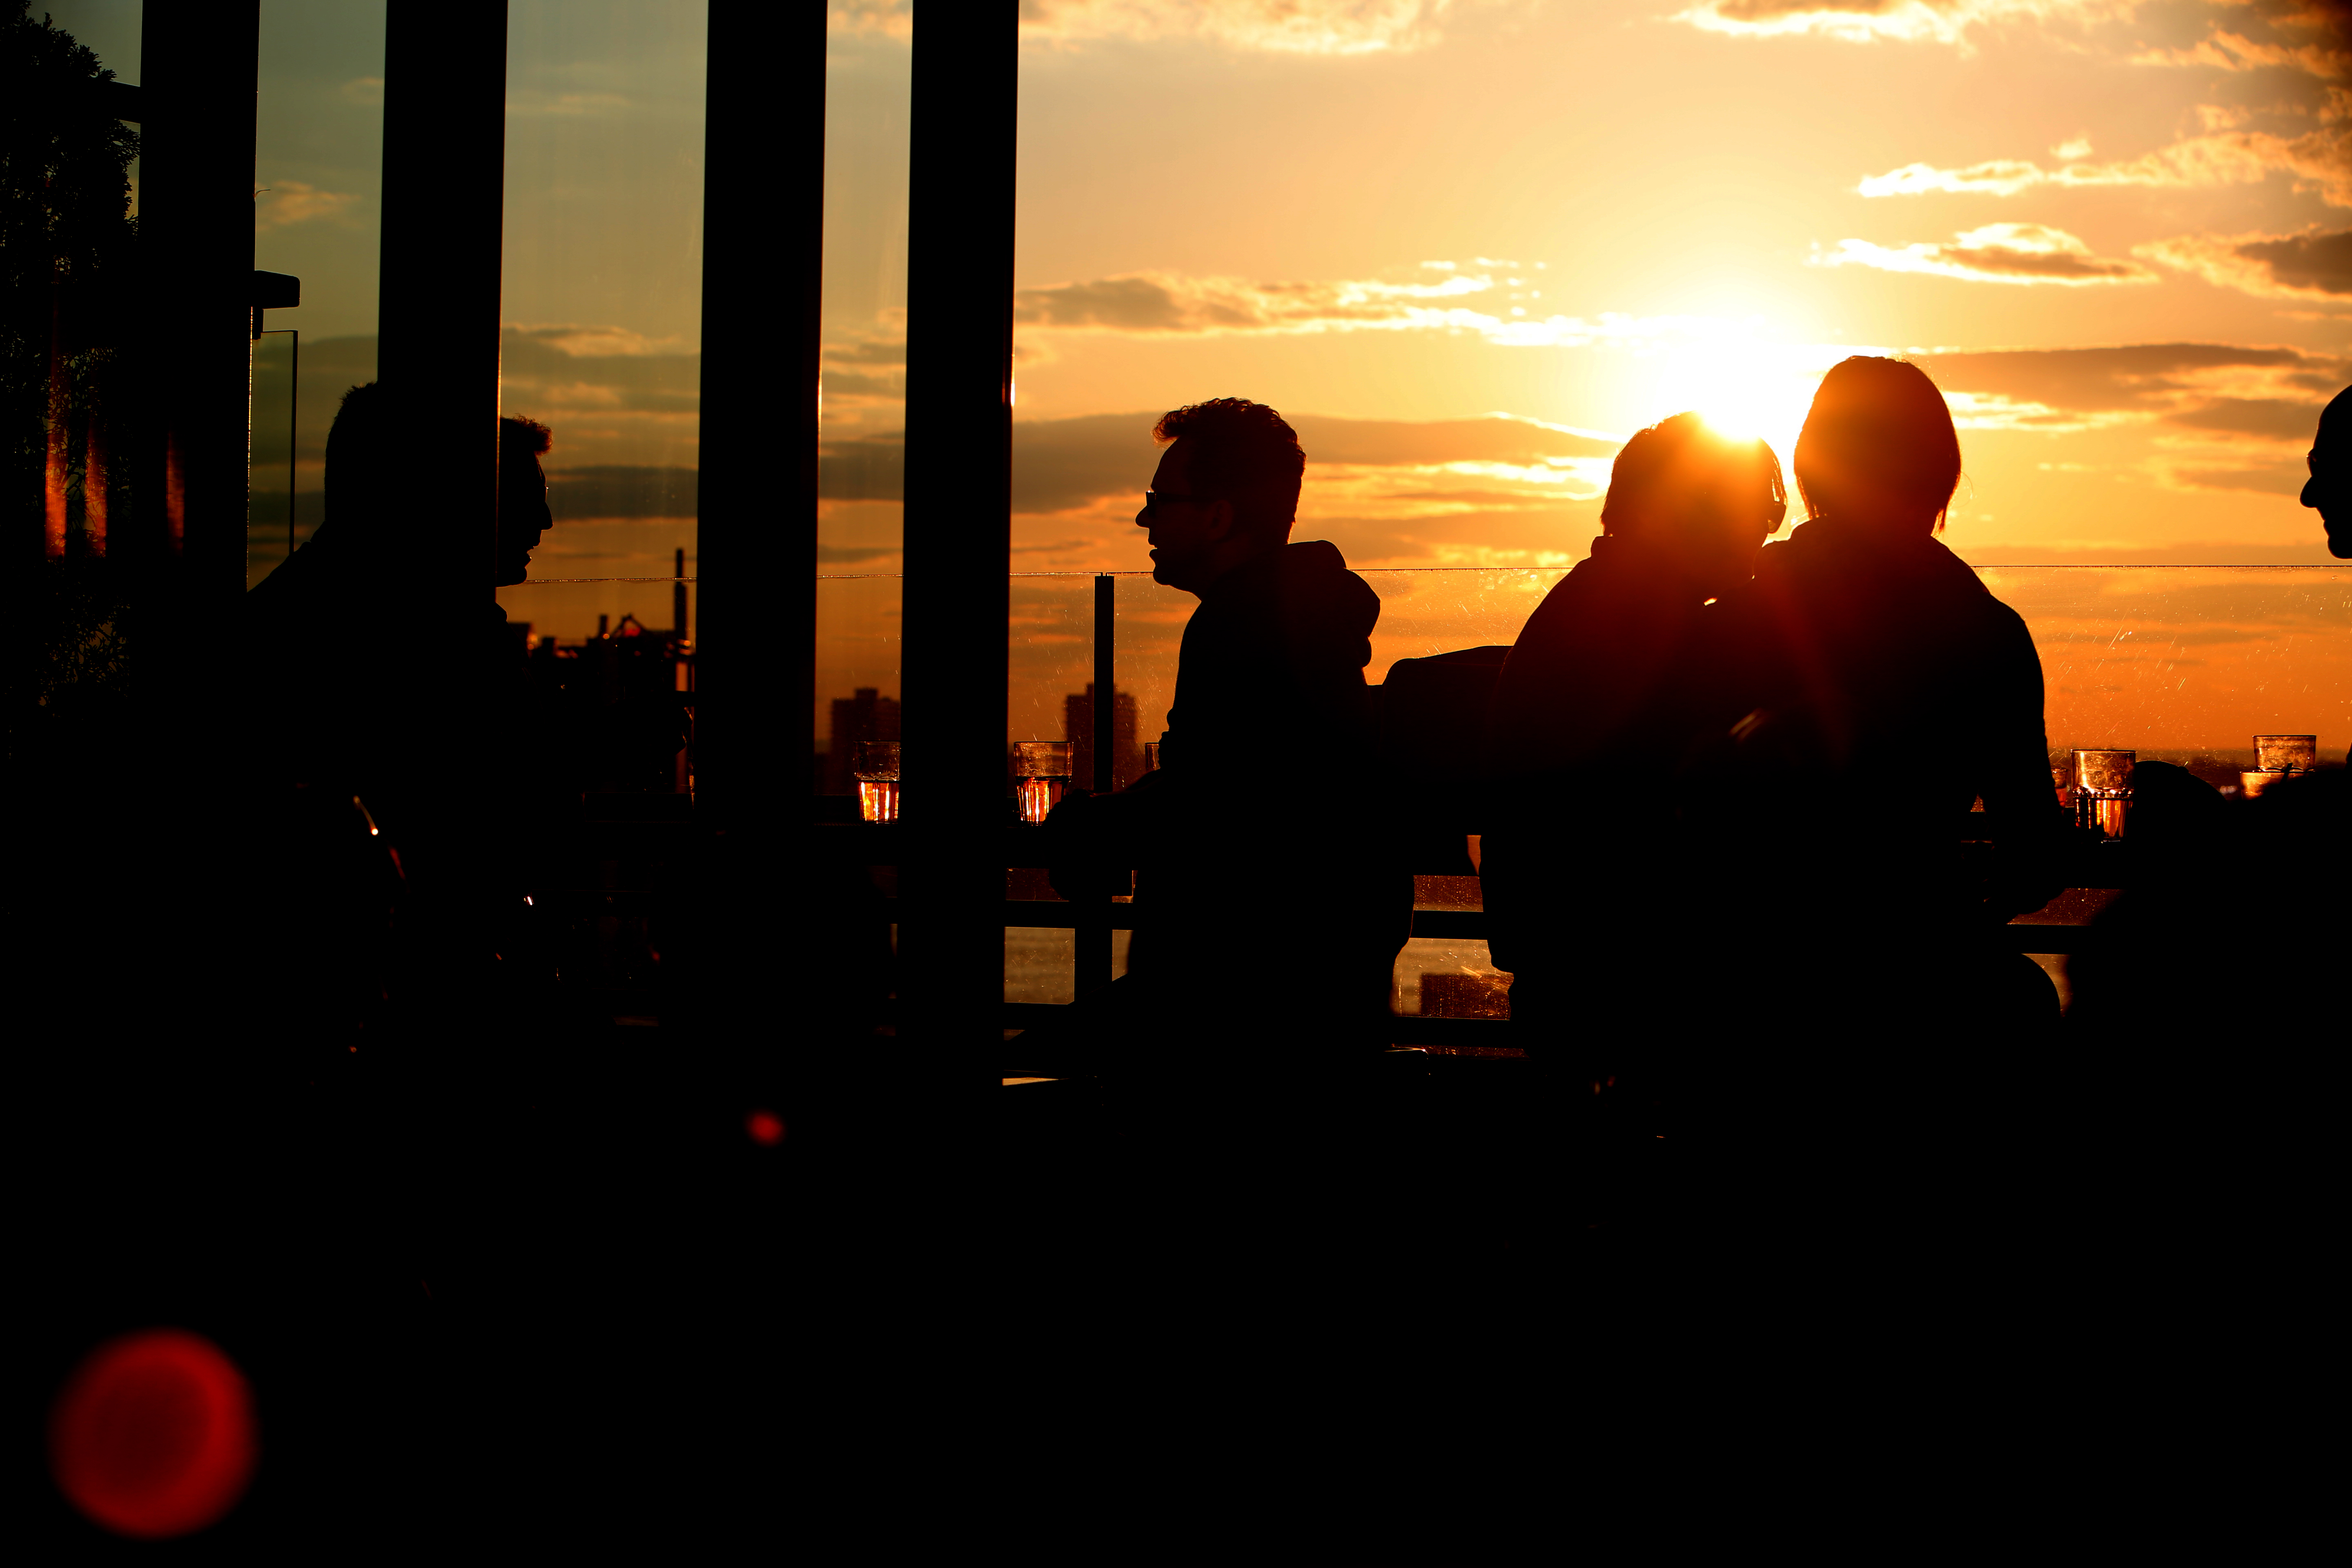
silhouette, light, people, sunrise, sunset, sunlight, morning, dawn, dusk, evening, darkness, talking, silhouettes, chatting